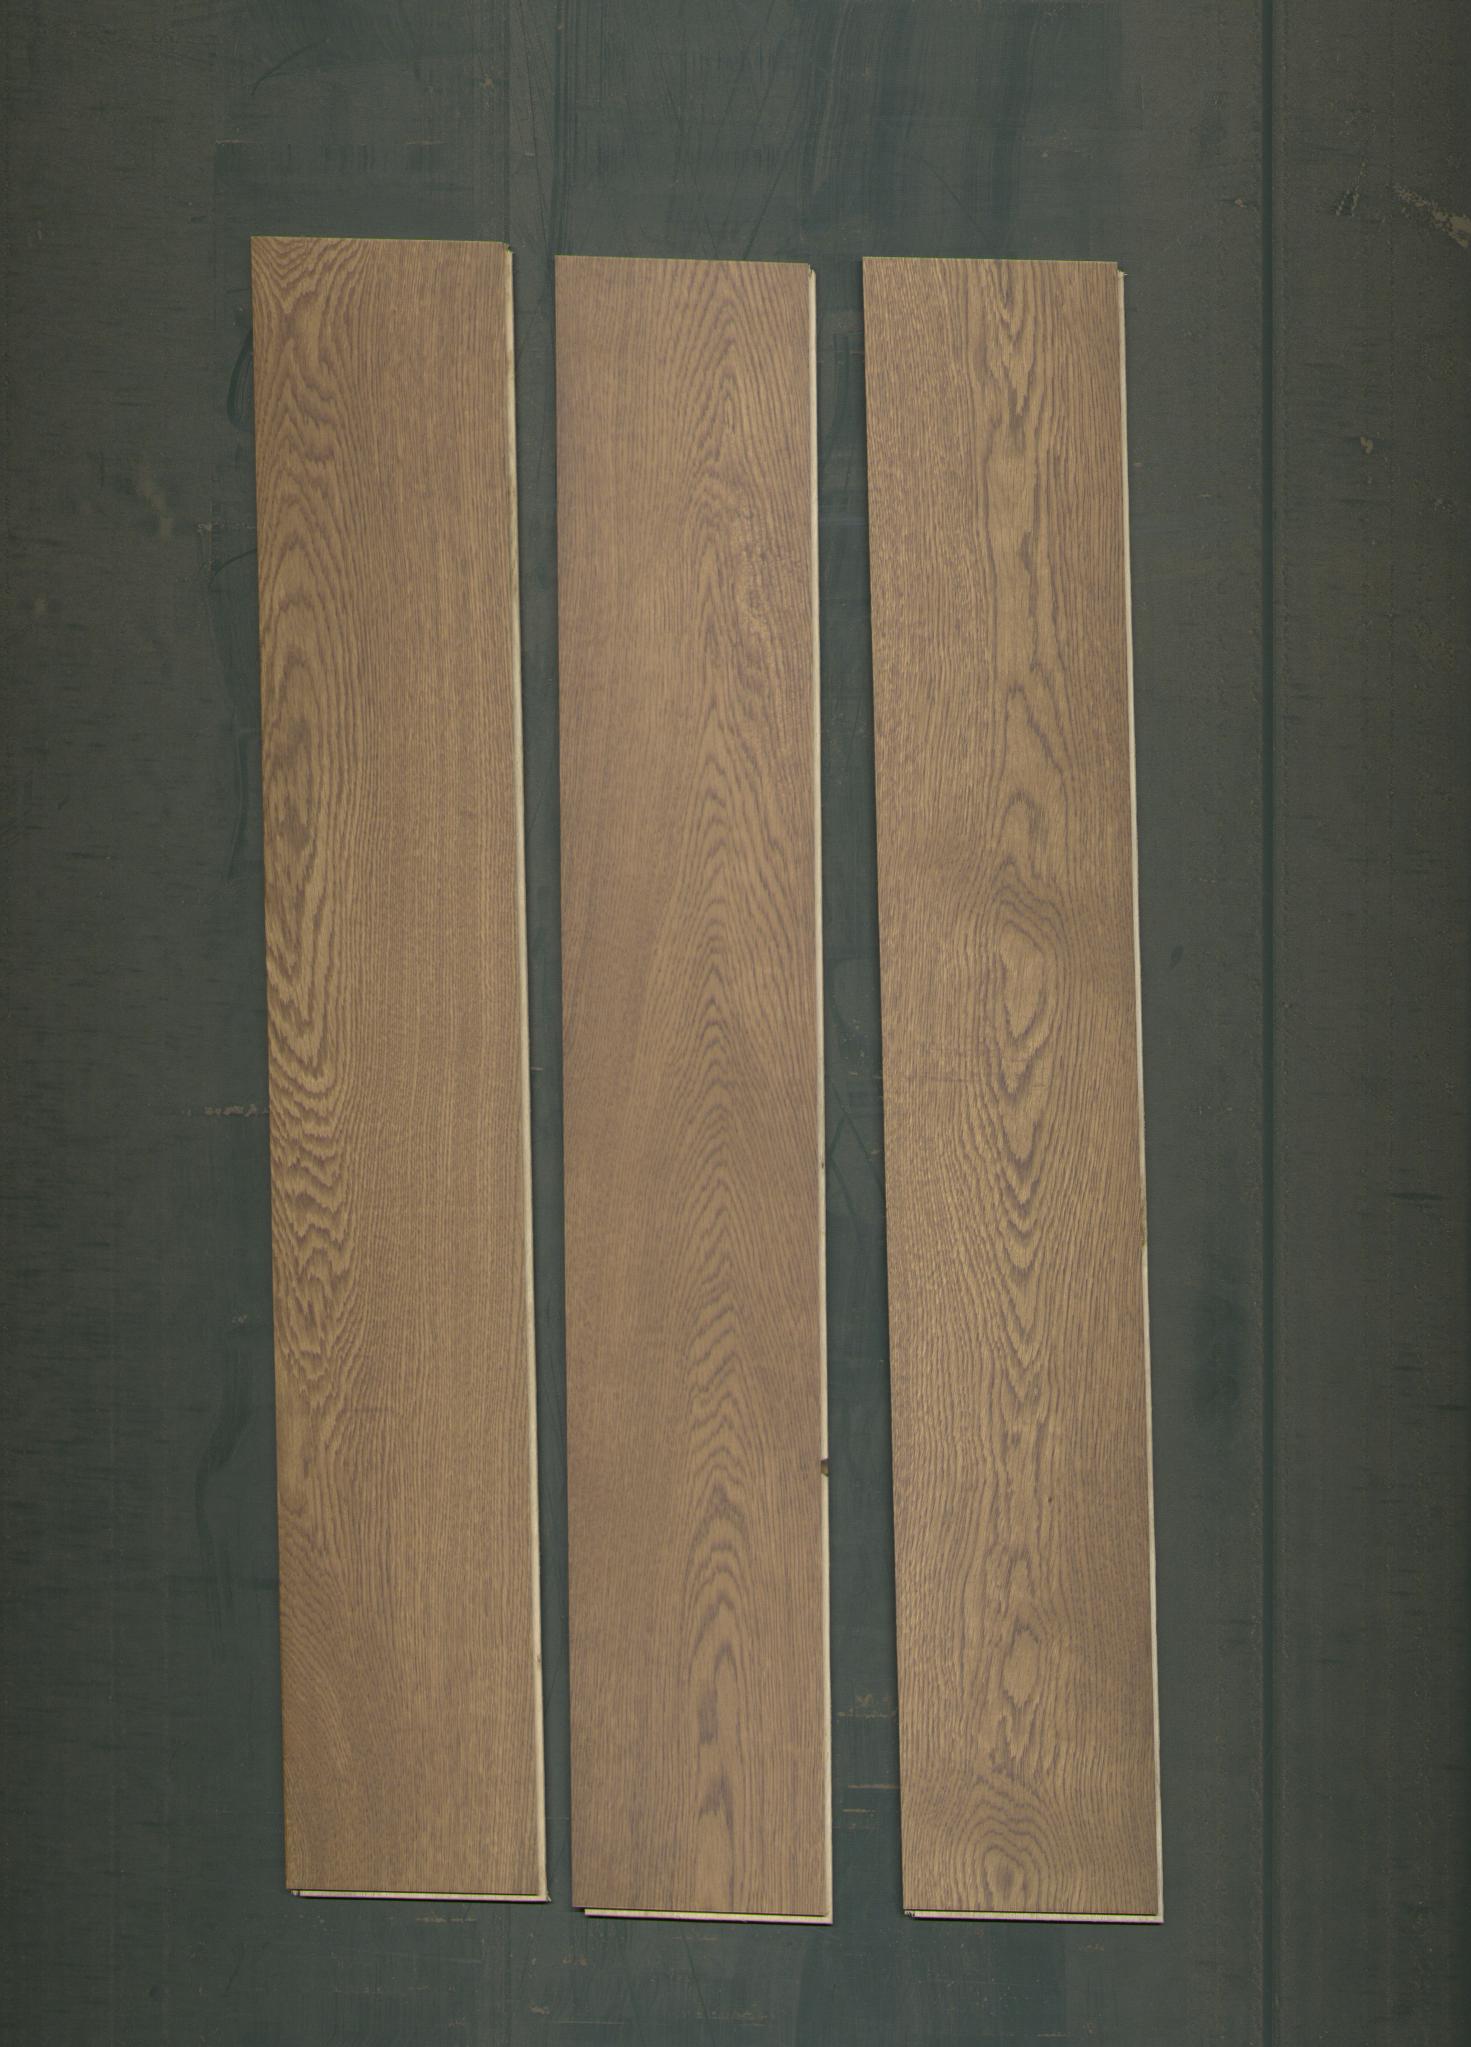
Label: mixers